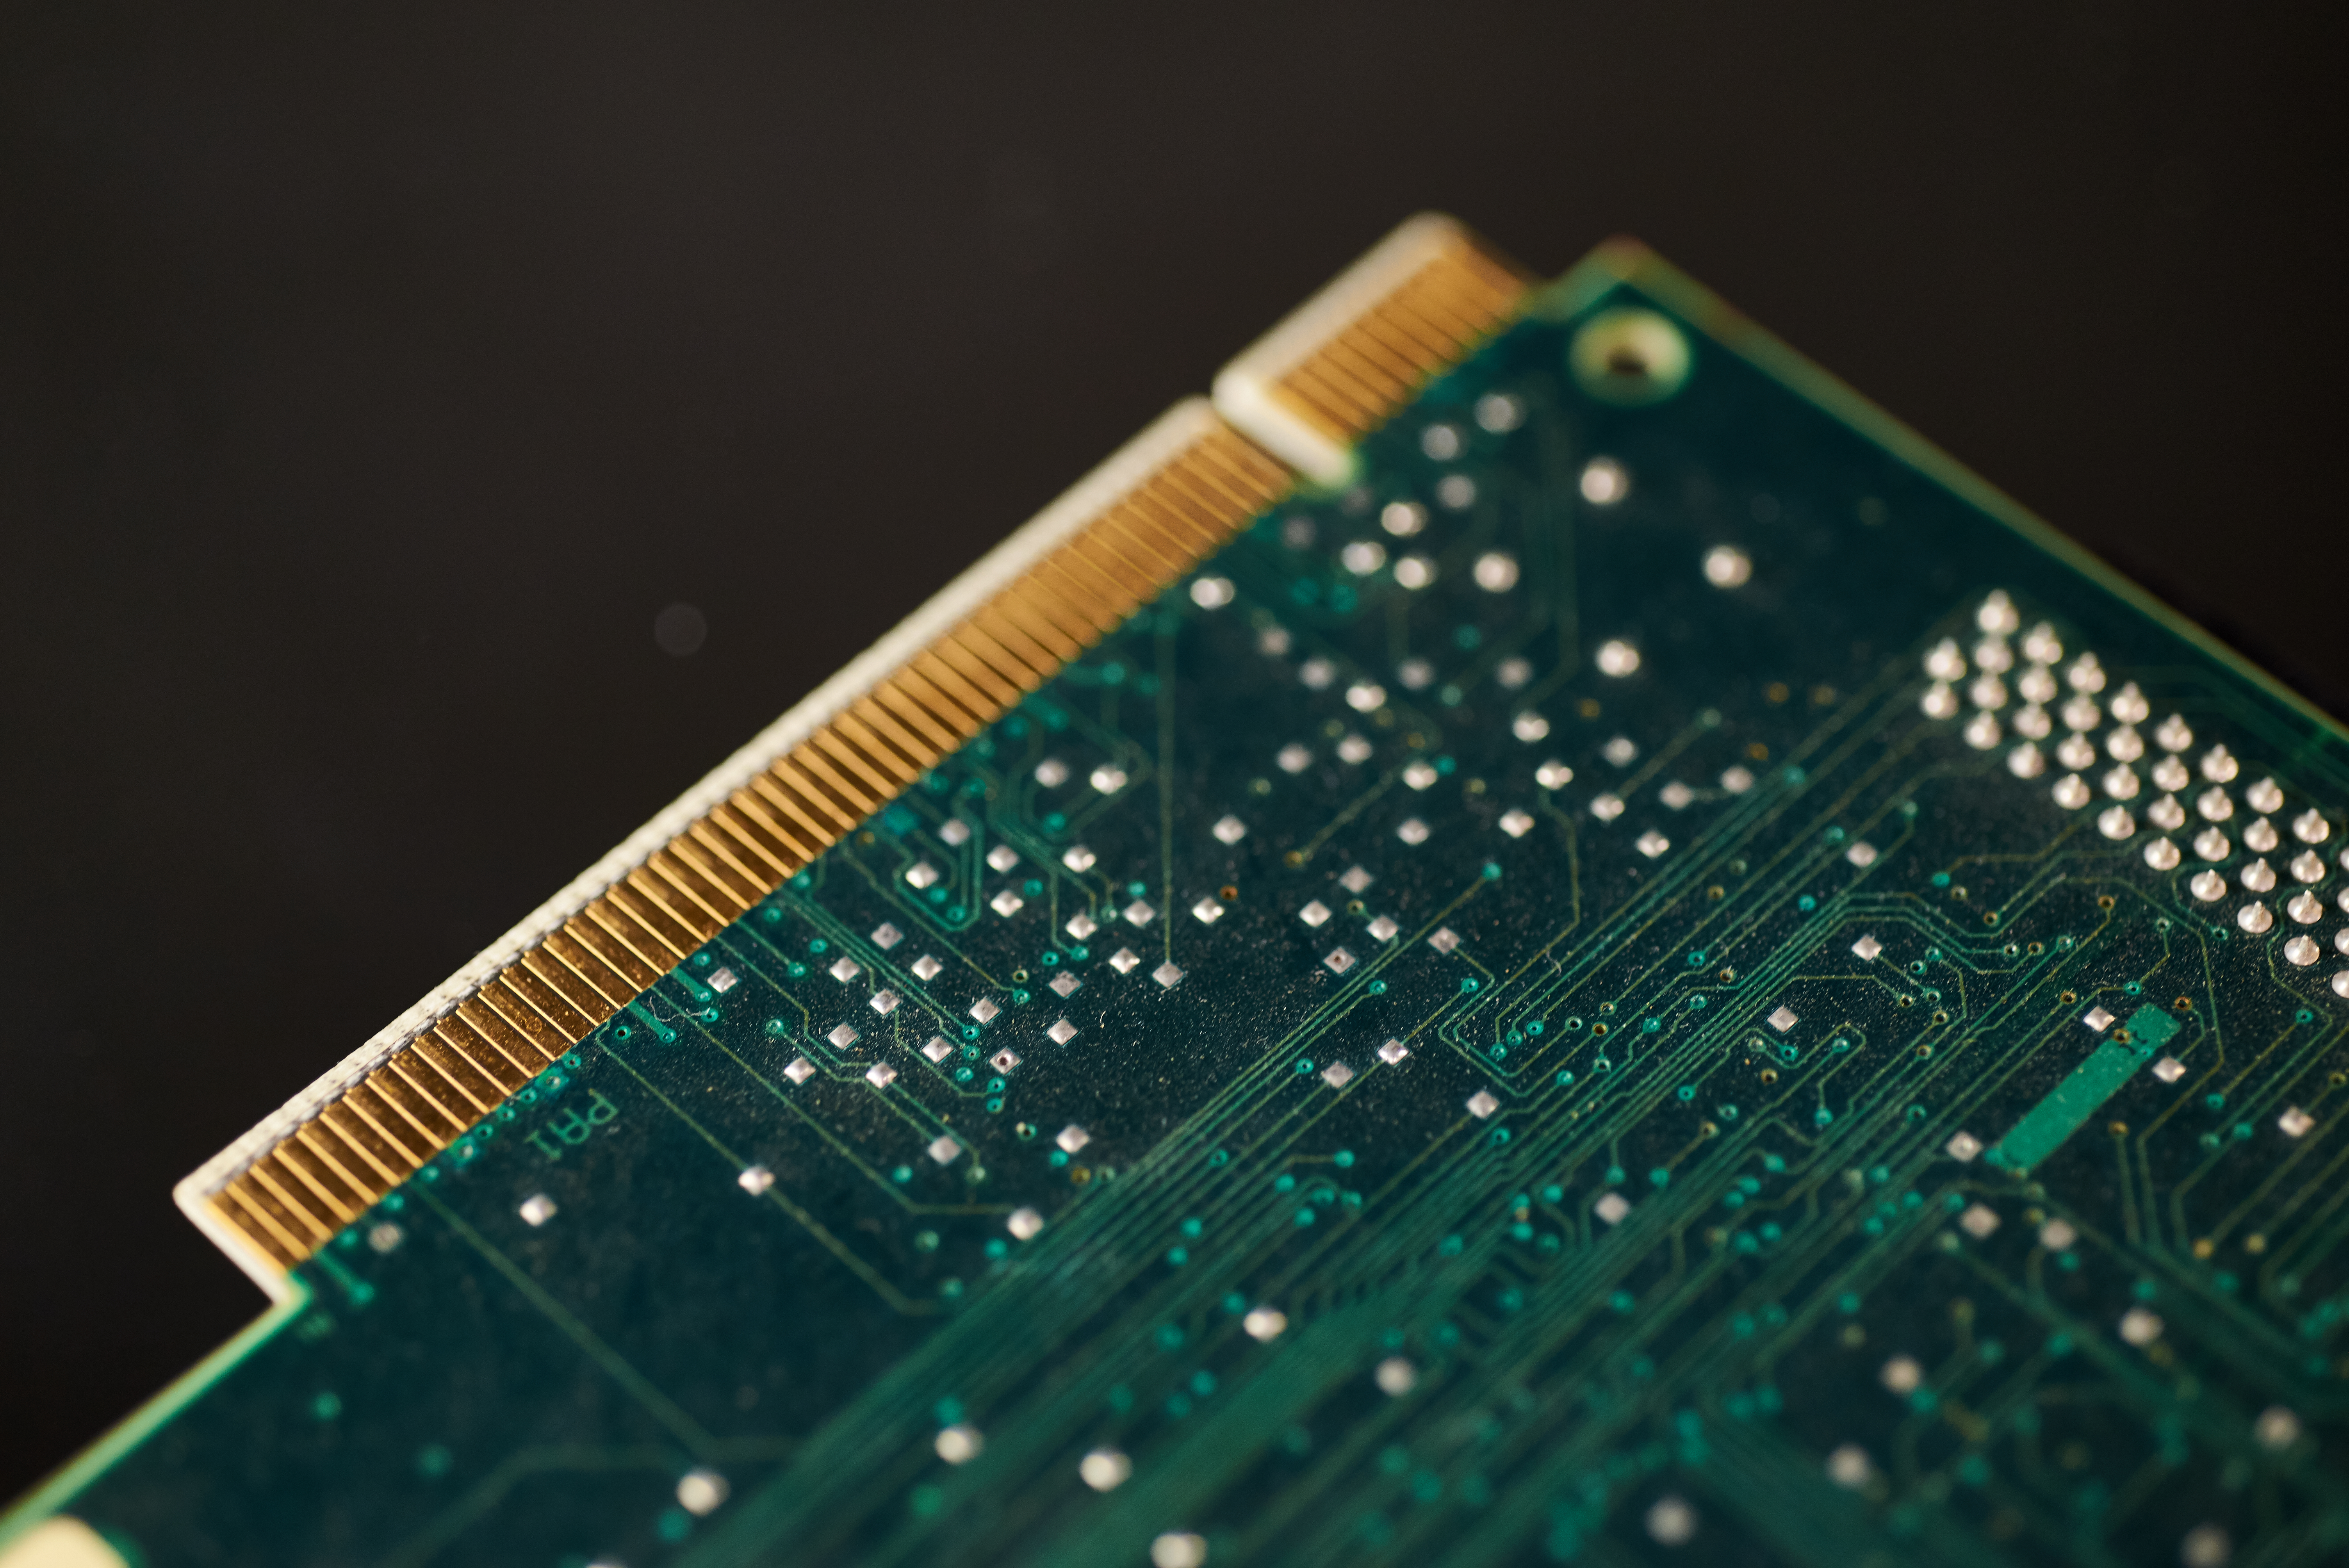
electronics, technology, electronic device, Solid state drive, electronic component, circuit component, electronic engineering, network interface controller, computer hardware, motherboard, computer component, personal computer hardware